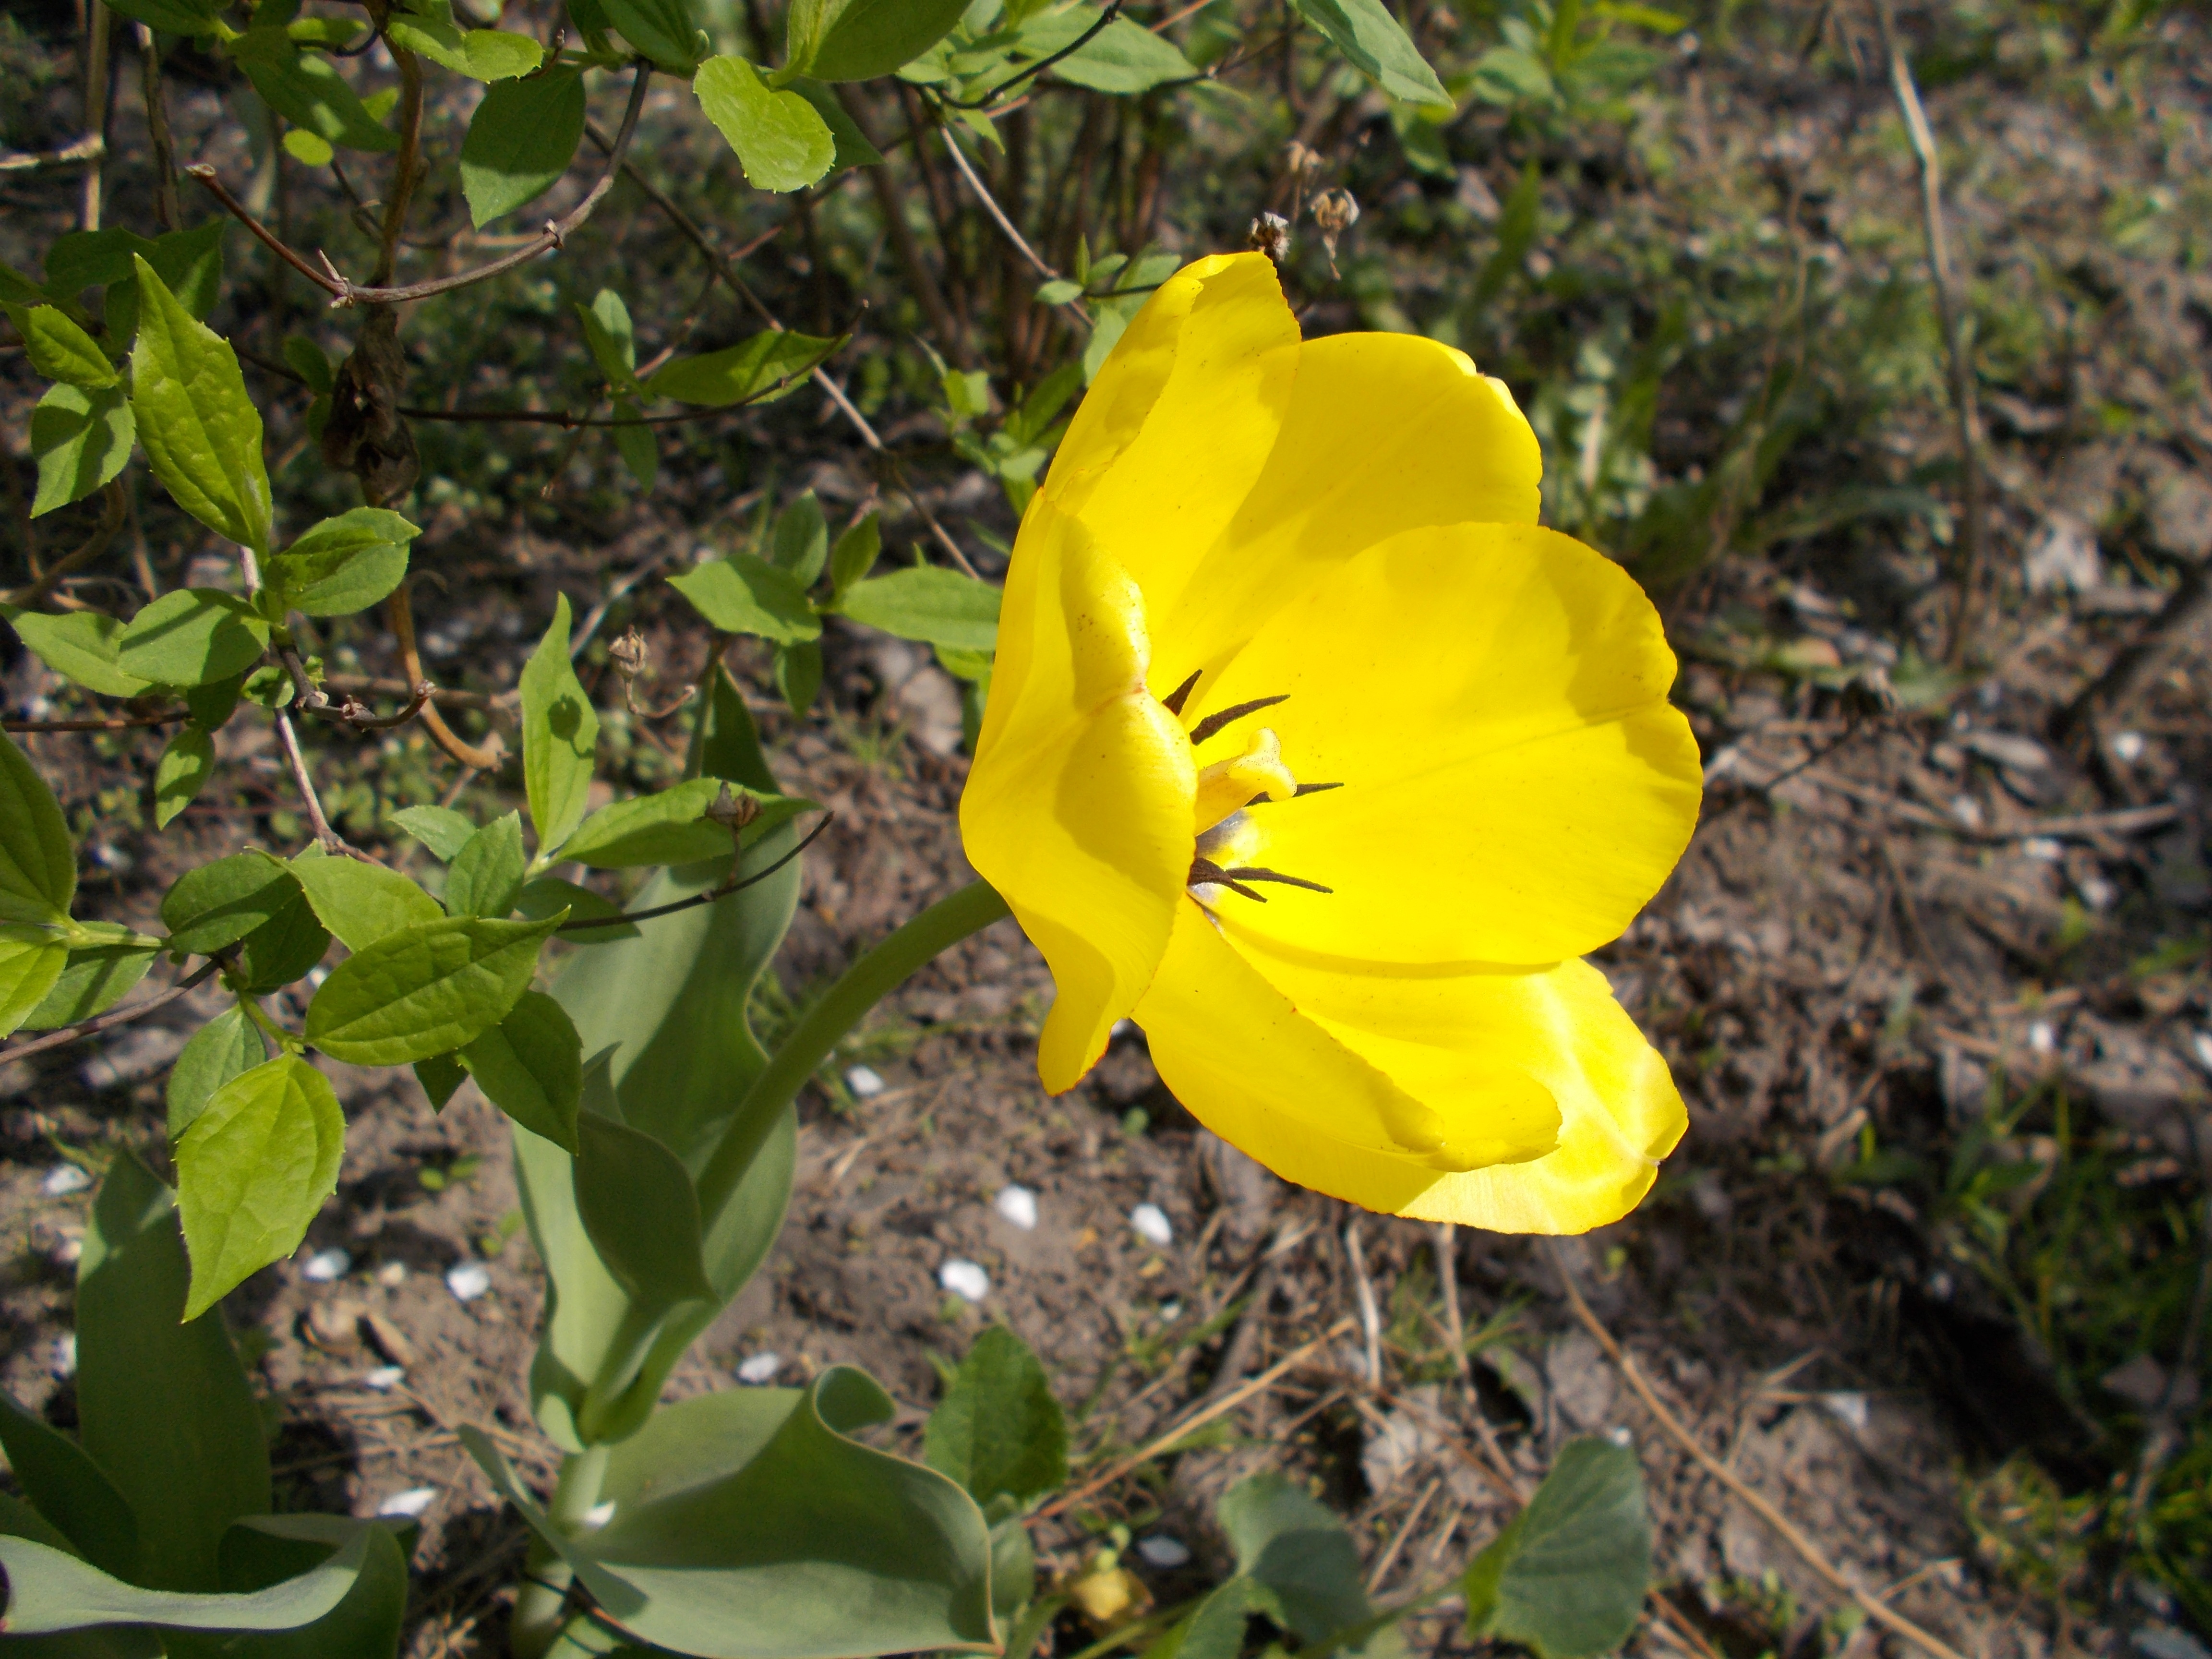
plant, flower, petal, botany, yellow, flora, wildflower, flowers, dacha, flowering plant, yellow tulip, land plant, calochortus